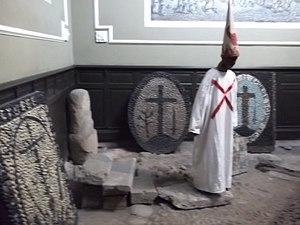
Balthazar Orobio de Castro est un philosophe, médecin et apologiste portugais.
L' « Année cruciale » est un terme employé dans l'historiographie espagnole pour désigner l'année 1492, considérée comme charnière dans le récit de l'histoire de l'Espagne moderne.